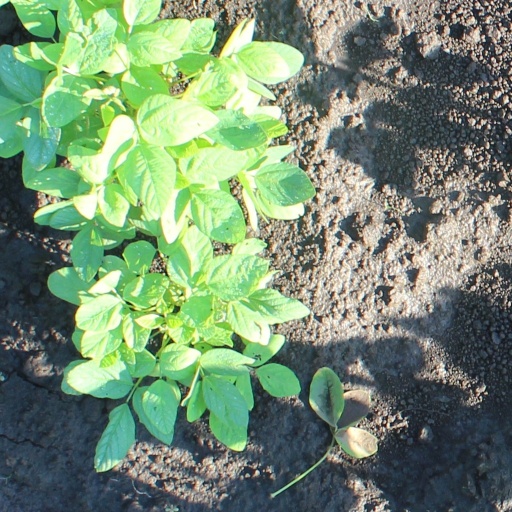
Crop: soybean